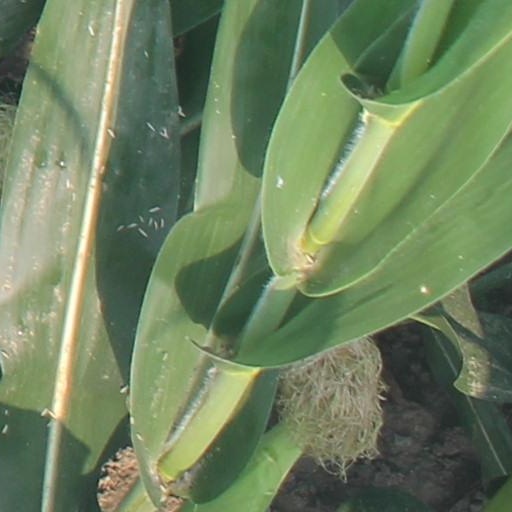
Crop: maize; corn